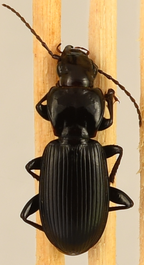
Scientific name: Pterostichus protractus
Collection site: Rocky Mountains NEON (RMNP), plot RMNP_002